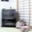
Label: television